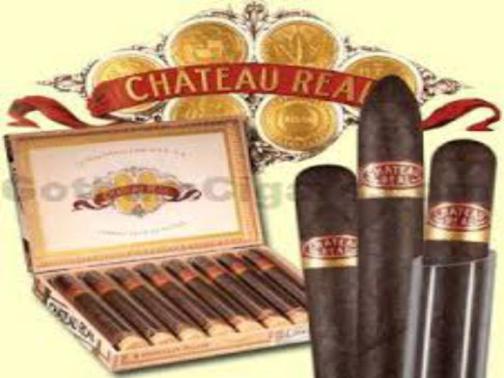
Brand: chateau real
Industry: Necessities